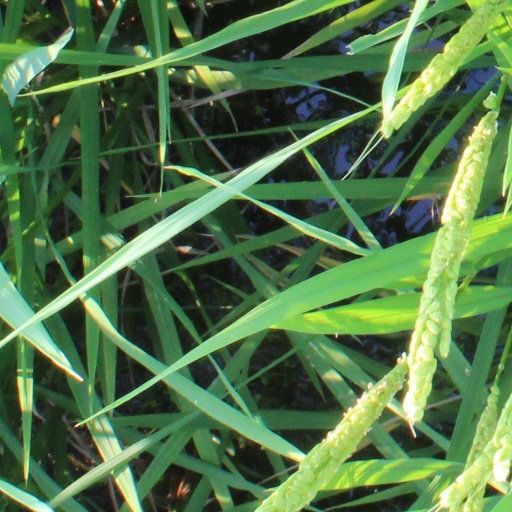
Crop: rice